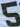
Number: 5